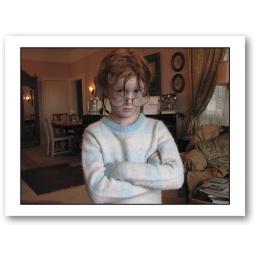
Ally tries on glasses at the bed and breakfast in Astoria